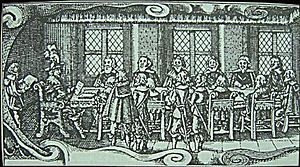
Adel i Danmark / Dansk adel i middelalderen
Rigsrådet forsamlet som retterting under kong Christian IV's forsæde. Kun adelsmænd kunne side i rigsrådet.
Adel er en samfundsklasse, der i Danmark nød visse privilegier og særrettigheder indtil Grundlovens indførelse i 1849 og lensafløsningen i 1919.